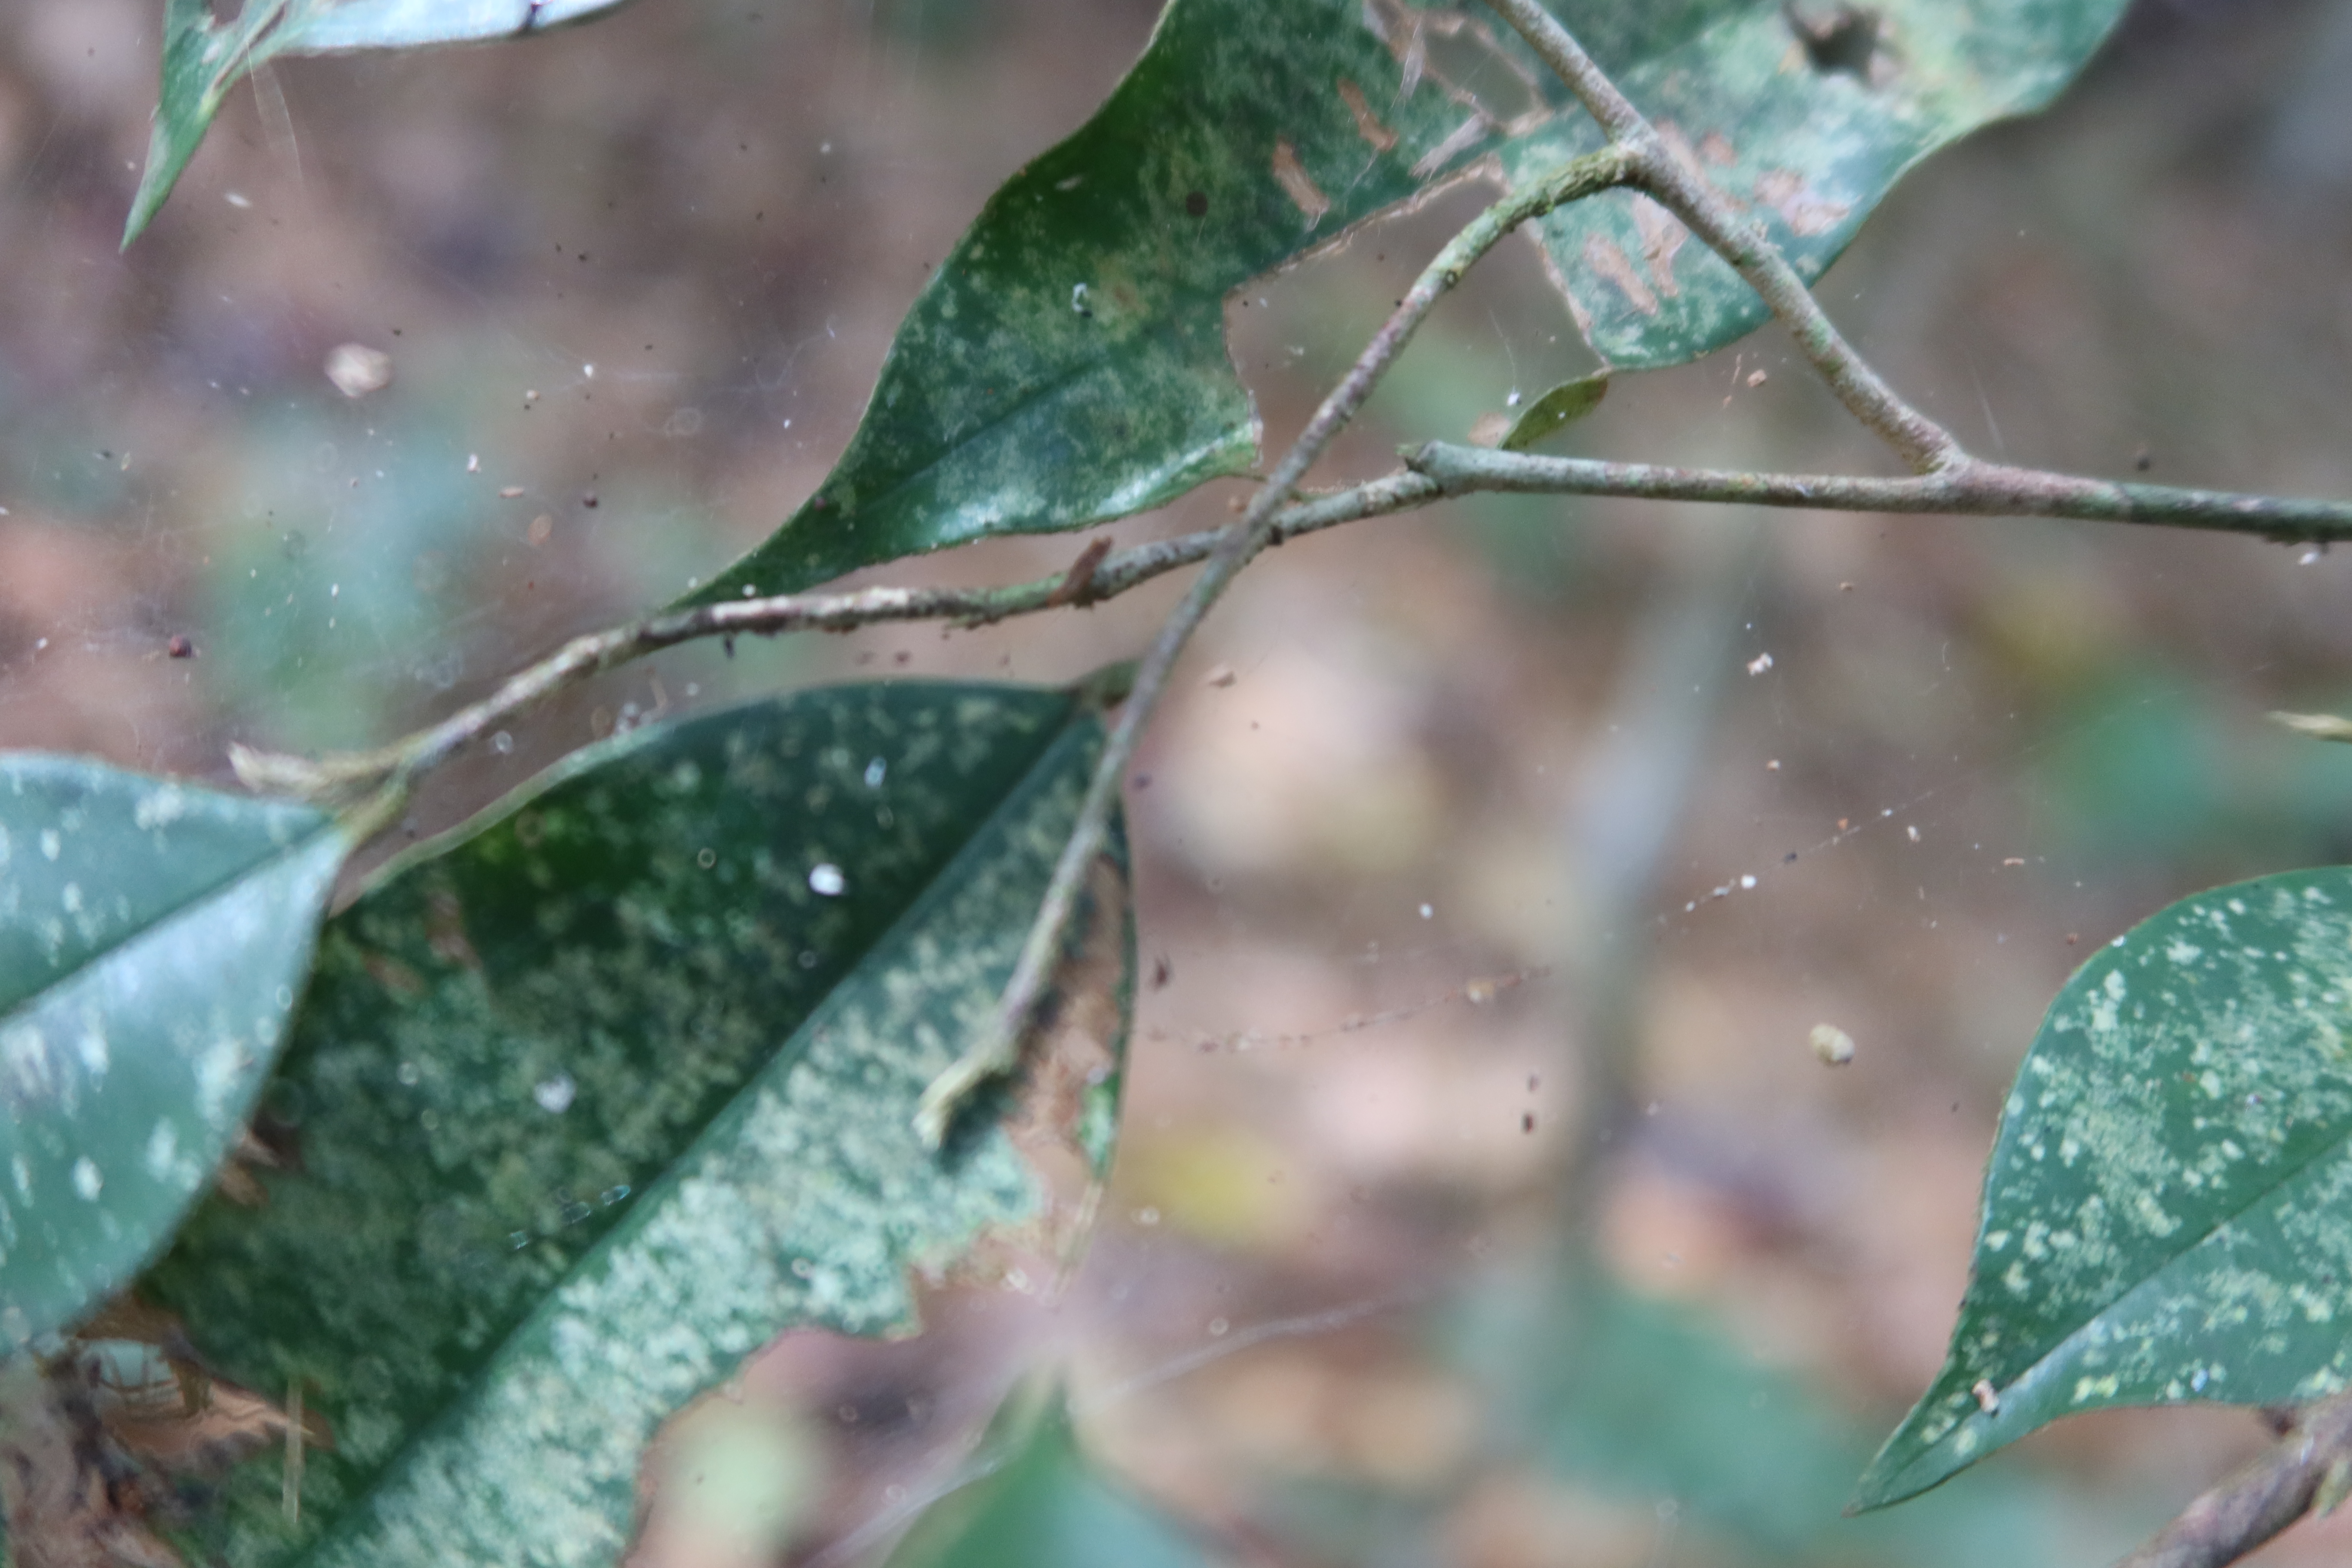
Label: Spiders